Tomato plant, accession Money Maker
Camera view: tilt-top (135 deg); turntable rotation: 90 degrees
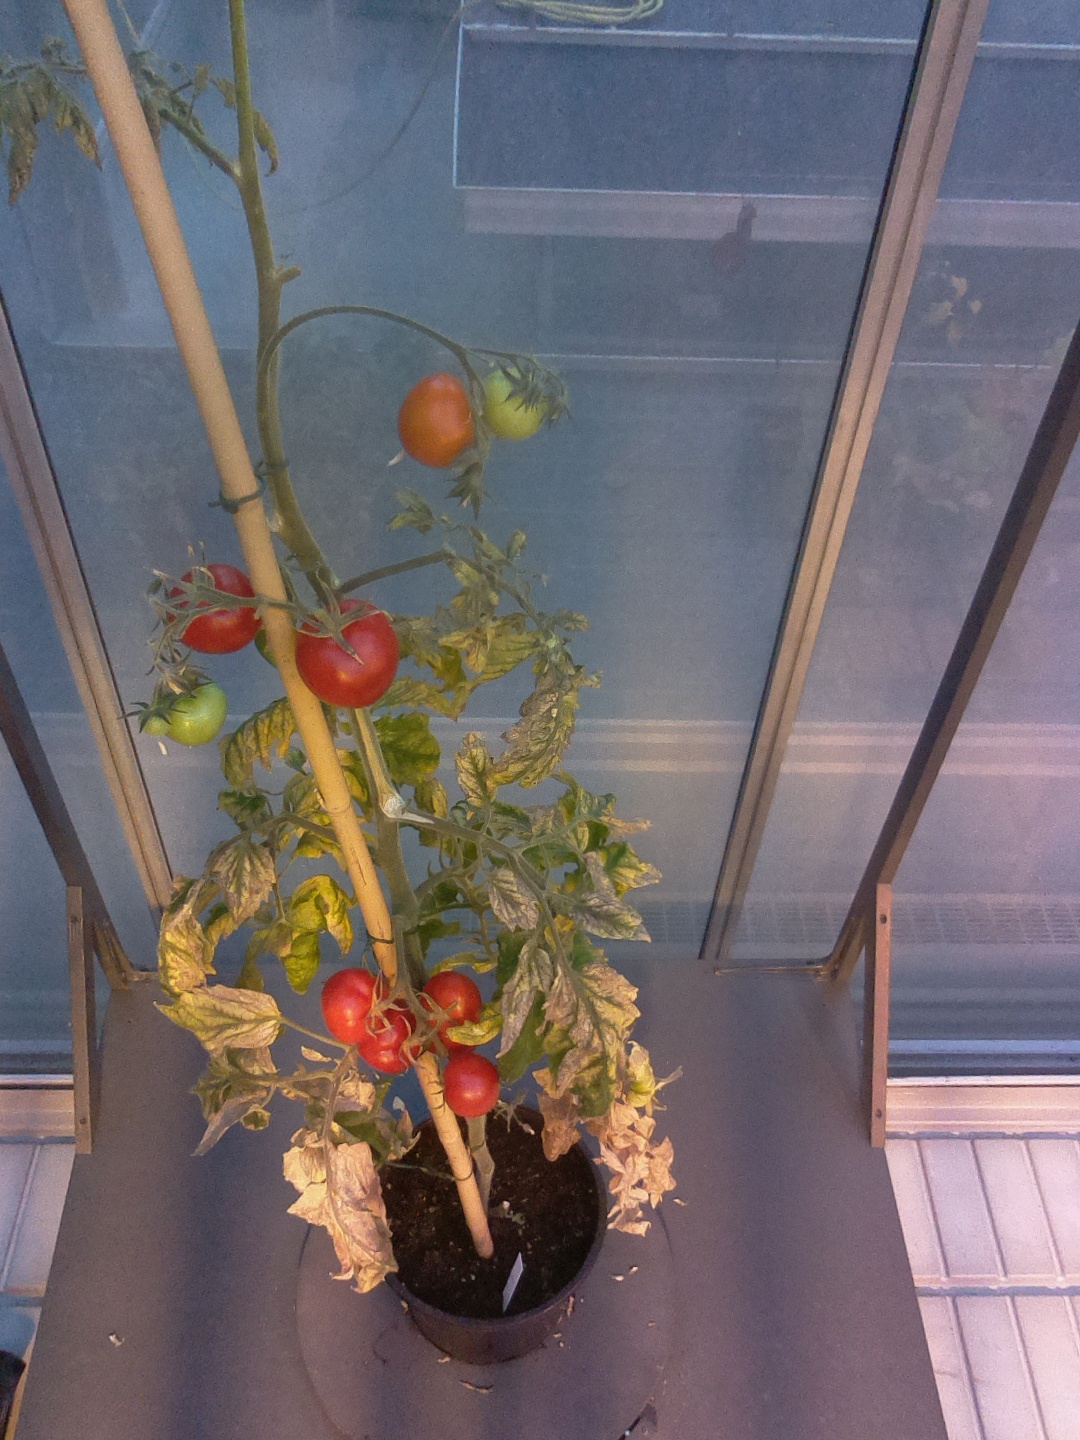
BBCH growth stage 89: 90%-100% of fruits show typical fully ripe color